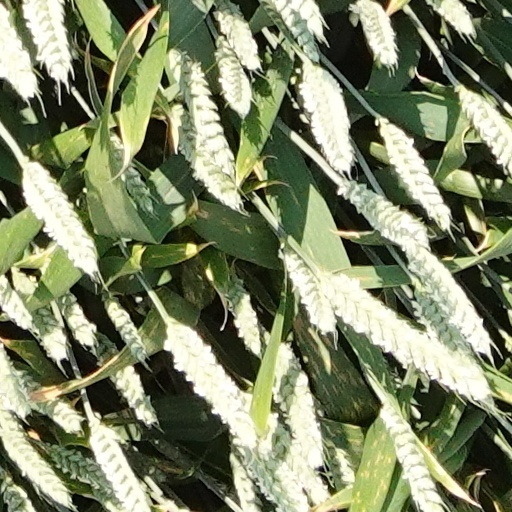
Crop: wheat